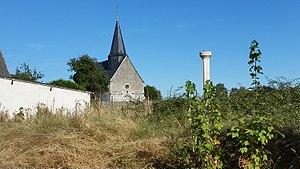
L'église Notre-Dame et le château d'eau de Conie-Molitard, Eure-et-Loir, France.
Conie-Molitard est une commune française située dans le département d'Eure-et-Loir en région Centre-Val de Loire.